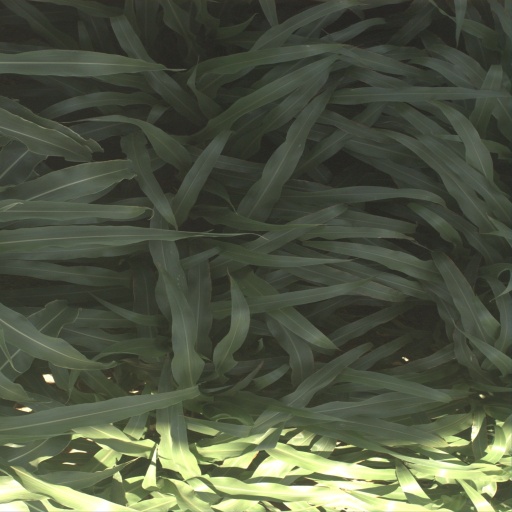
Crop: sorghum